Chris Garia

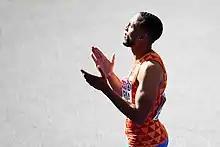
Garia at the 2018 European Championships

Christopher George Paul Garia (born 16 December 1992) is a Dutch sprinter and former professional baseball outfielder from Curaçao. Garia won the 60 metres at the 2018 Dutch National Indoor Championships in a time of 6.70 seconds. He was also a member of the Dutch national baseball team before completing his transformation to sprinter.